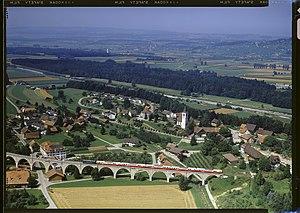
Les voitures panoramiques de type Rheingold 1962 sont une série de cinq voitures panoramiques du chemin de fer fédéral allemand construites entre 1962 et 1963 par Wegmann & Co. pour assurer la relation homonyme.